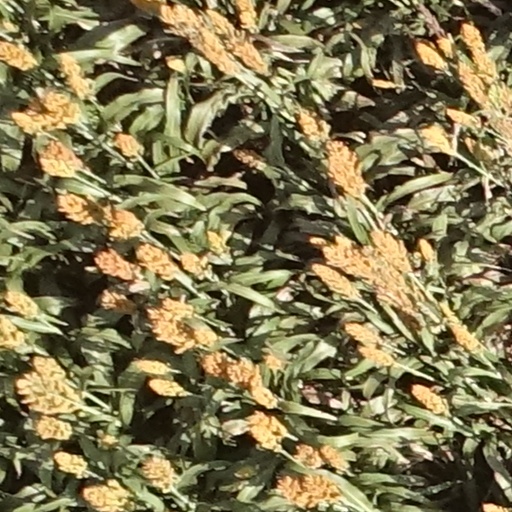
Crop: sorghum